Ping Yuen

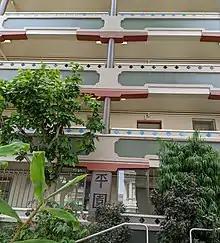
West Ping Yuen facade (2020)

The name Ping Yuen for the new three-building project was announced on January 15, 1942, by Albert J. Evers, Executive Director of the SFHA. Ping Yuen was derived from the Chinese translation of "Pacific Terrace" and had been chosen in consultation with the local Chinese Advisory Committee. The Housing Authority commission stipulated that the Chinese characters would be used to decorate the buildings. At that point, the project was estimated to cost and was planned to add 232 units of subsidized family housing. It was billed as the first Chinese public housing development. However, after the United States joined World War II, further development was limited to necessary projects, and further work on Ping Yuen was suspended for the duration of the war, after the site had been acquired and plans were completed.